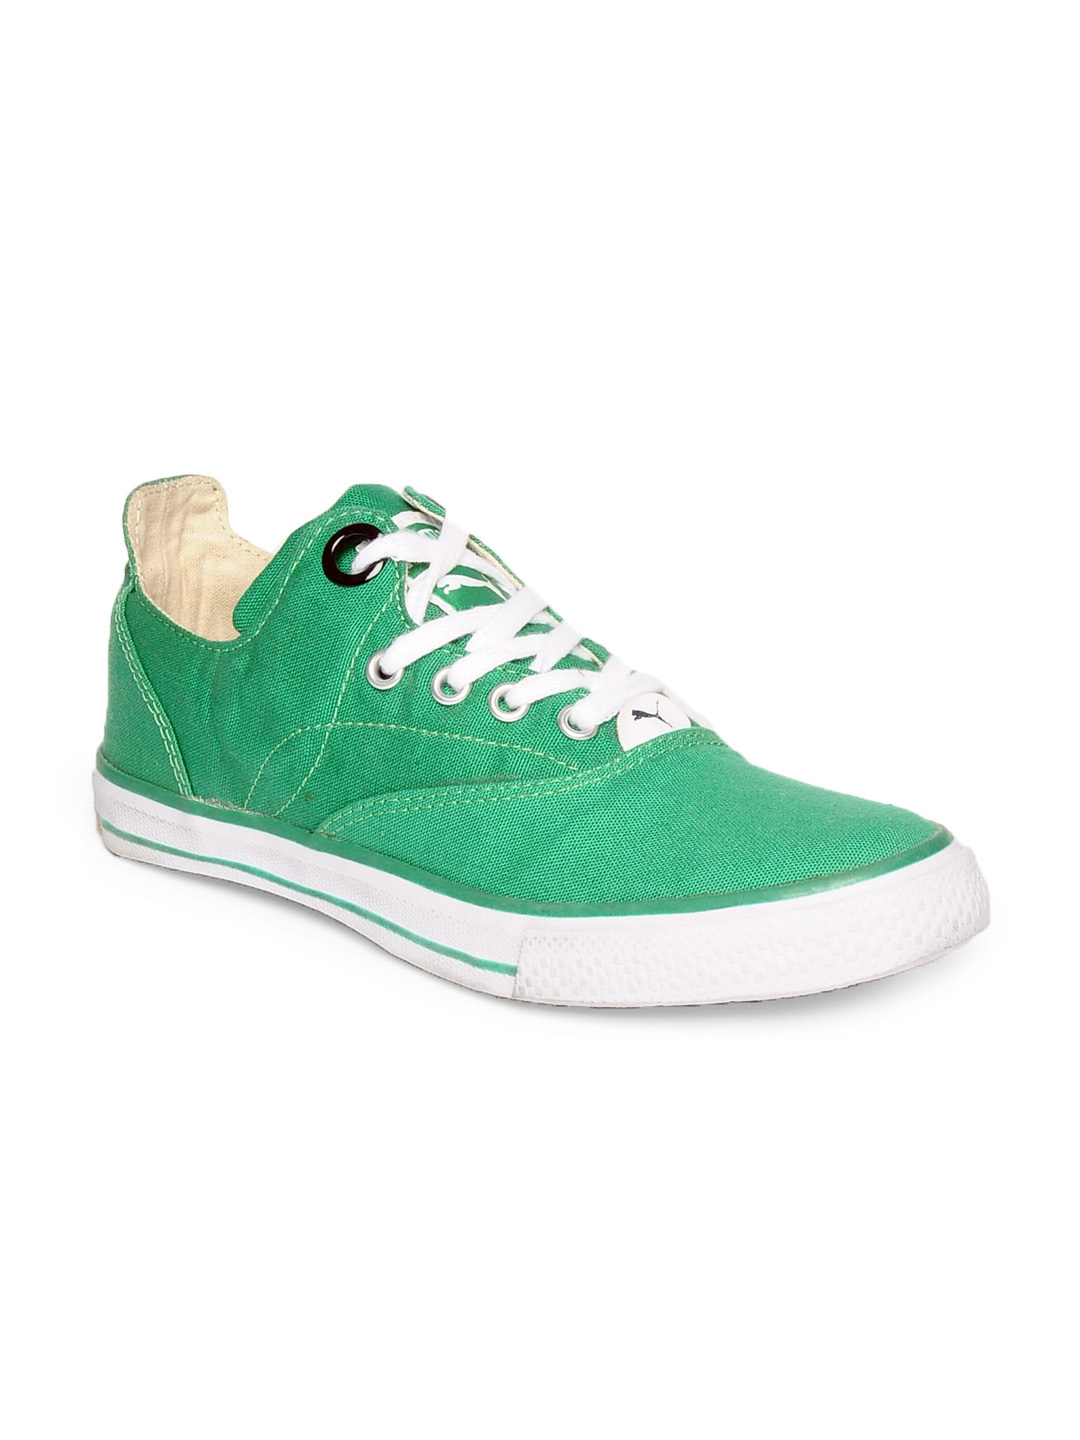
Puma Unisex Green Limnos Casual Shoes
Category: Footwear / Shoes / Casual Shoes
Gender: Unisex
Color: Green
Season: Fall 2012
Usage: Casual